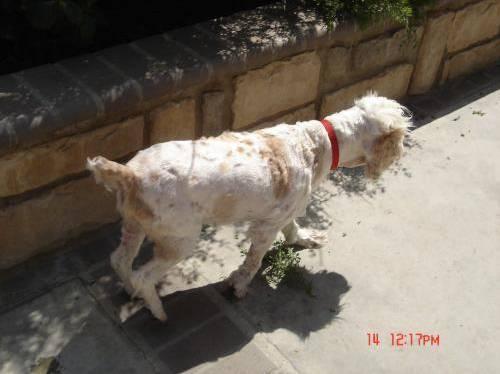
dog